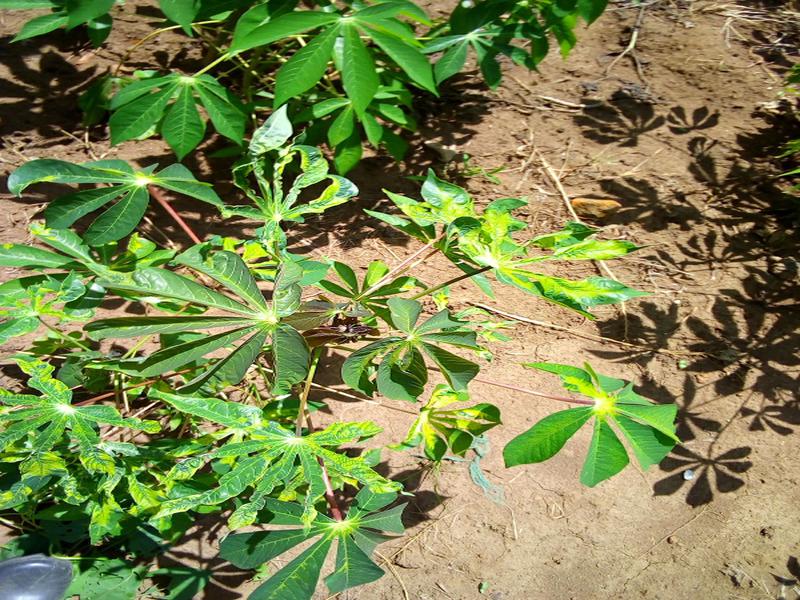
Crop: cassava
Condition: mosaic_disease